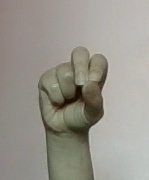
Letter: gaaf